Ice house (building)

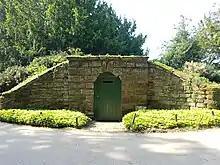
The ice house at Moggerhanger Park, Moggerhanger, Bedfordshire

During the Second World War (between 1939 and 1945) old ice houses found new uses. Although some were used to store ice and food, others, because they were often underground and well built, became air raid shelters.